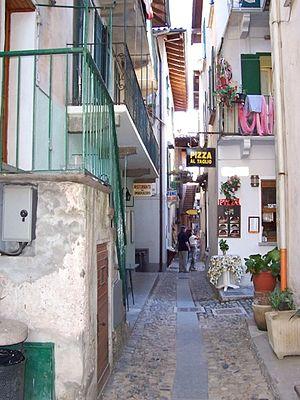
Les îles Borromées, en italien Isole Borromee, sont des îles italiennes du lac Majeur. Elles sont au nombre de cinq, mais seules trois se visitent. La région bénéficie d'un climat qui apporte une douceur très appréciée dès le début du printemps.